Kuksu

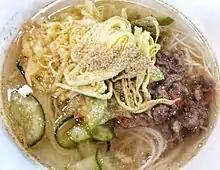

Kuksu or kuksi is a noodle dish in Koryo-saram cuisine: cuisine of the ethnic Koreans of the mainland former Soviet Union. It is served cold and often spicy with beef.